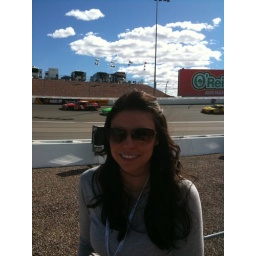
Best seats in the house @lvmotorspeedway. Gotta love the RVs. Go @ryannewman39 #NASCAR